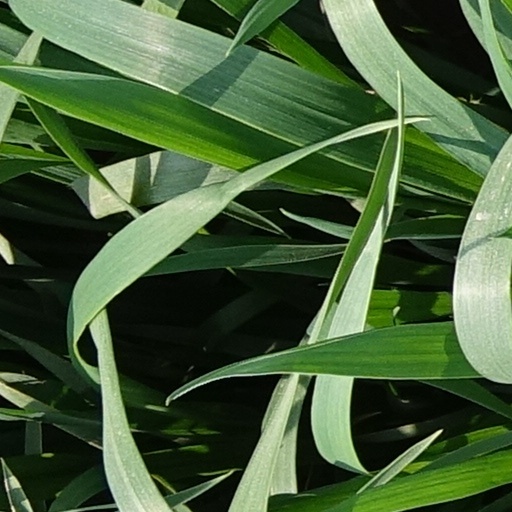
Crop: wheat